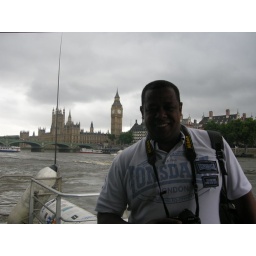
Thames Clipper boat on the river in London